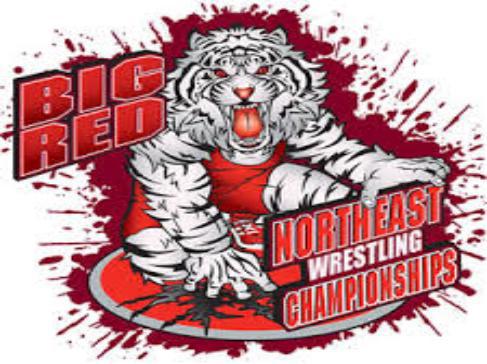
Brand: Big Red
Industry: Others